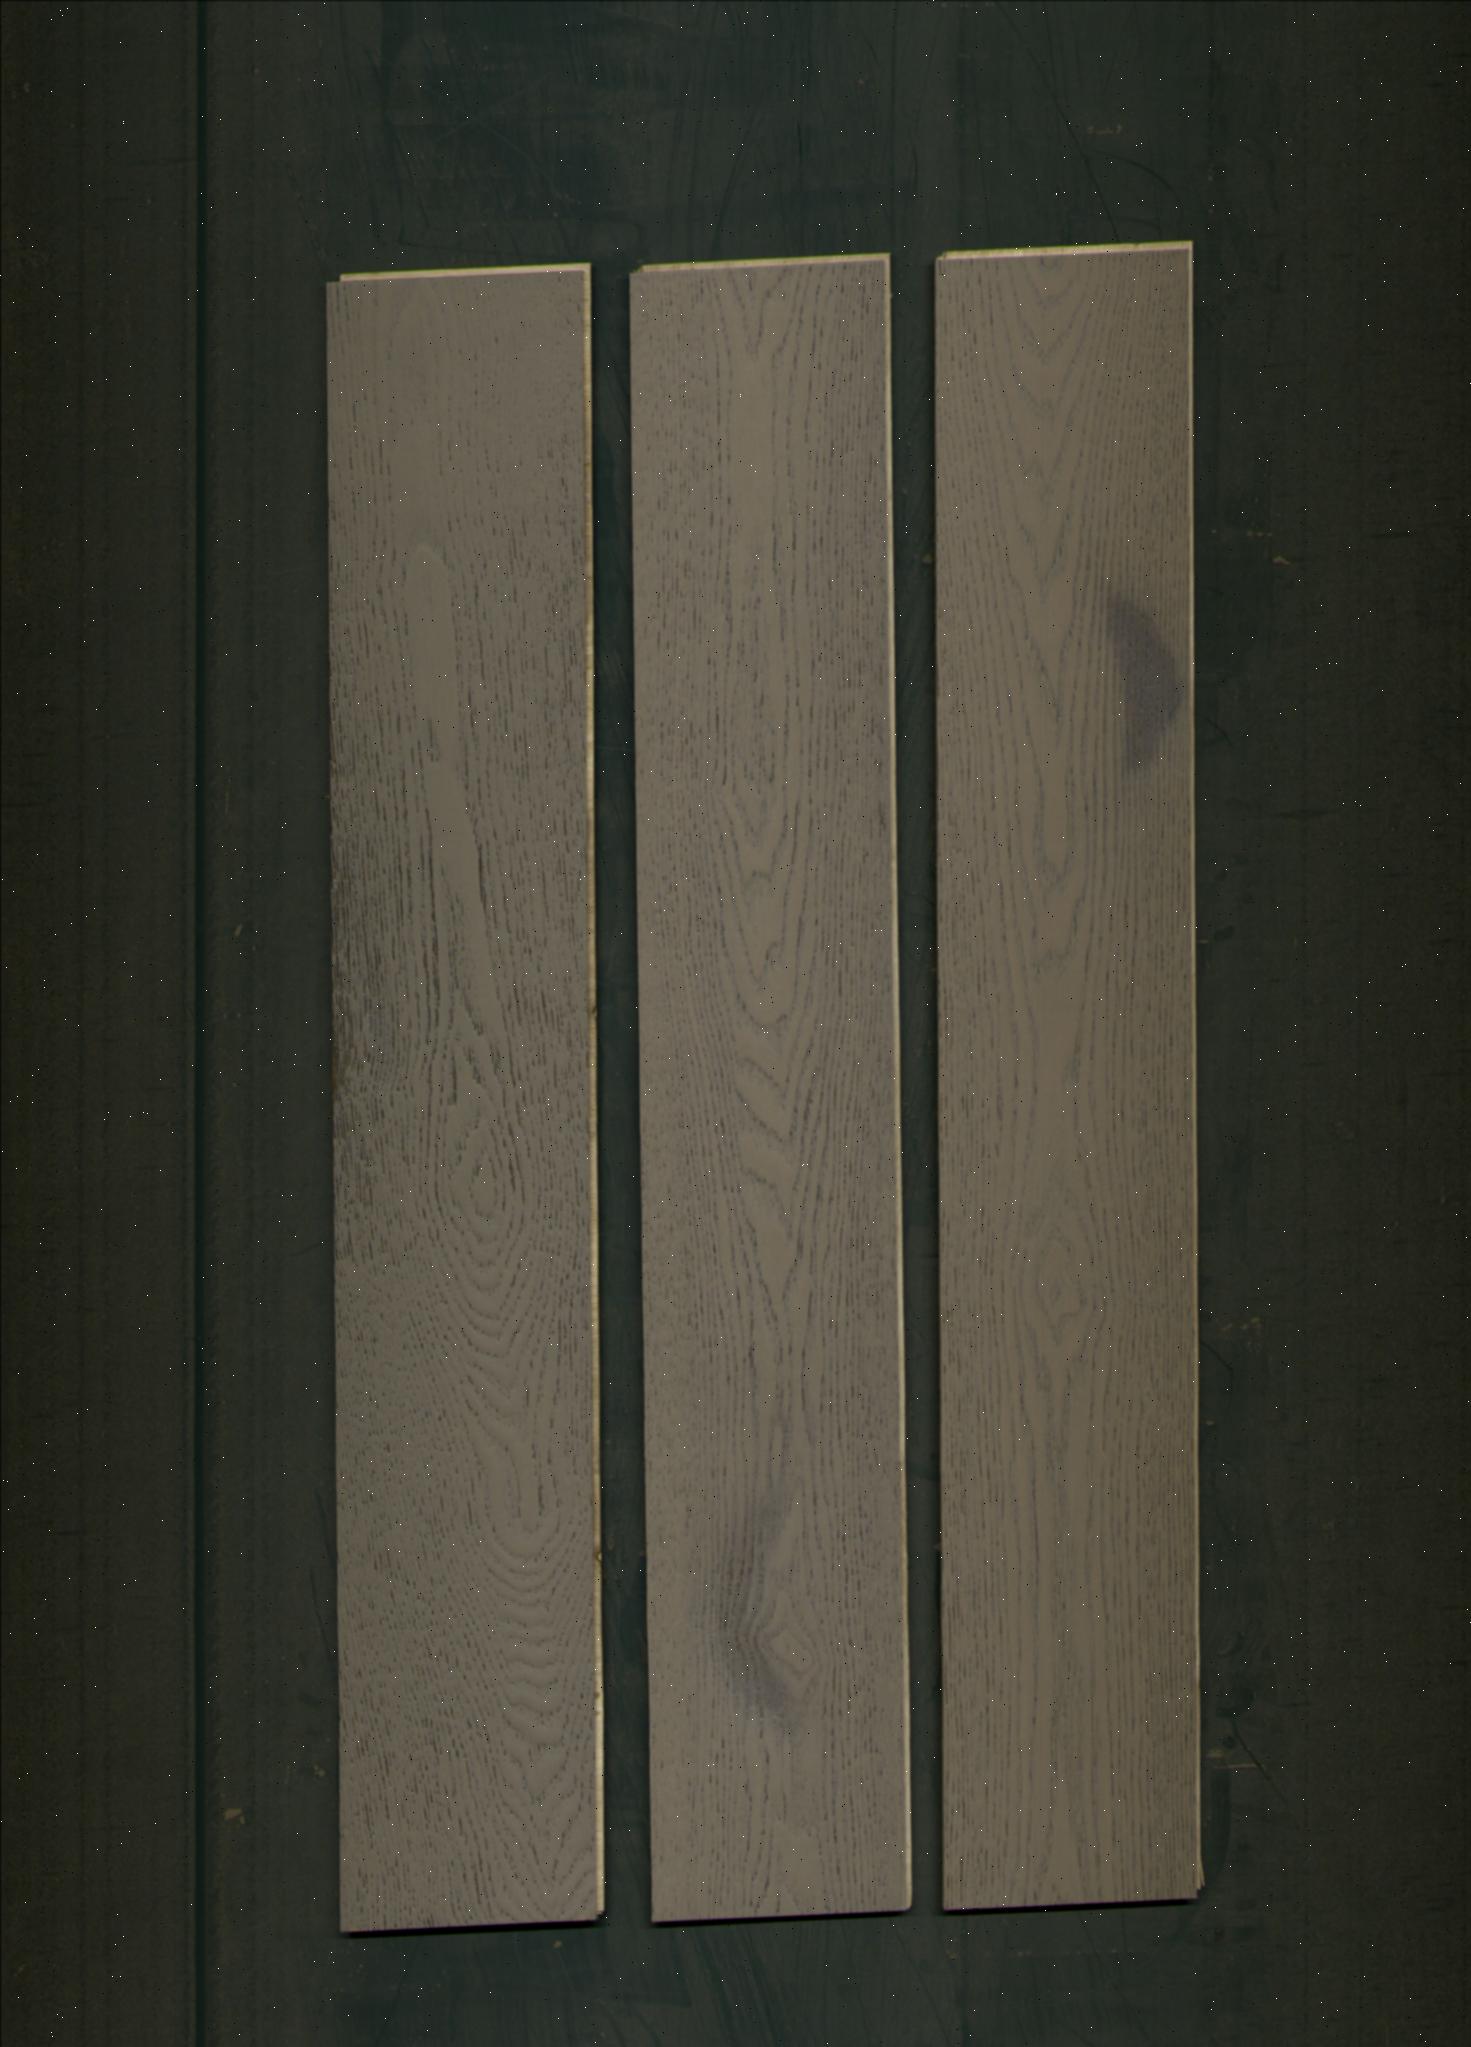
Label: mixers